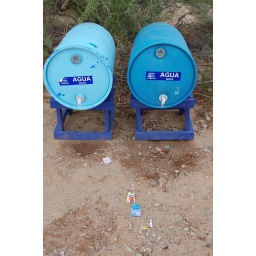
You often find fruit juice mix packets near the water tanks, a little extra sugar kick in the desert